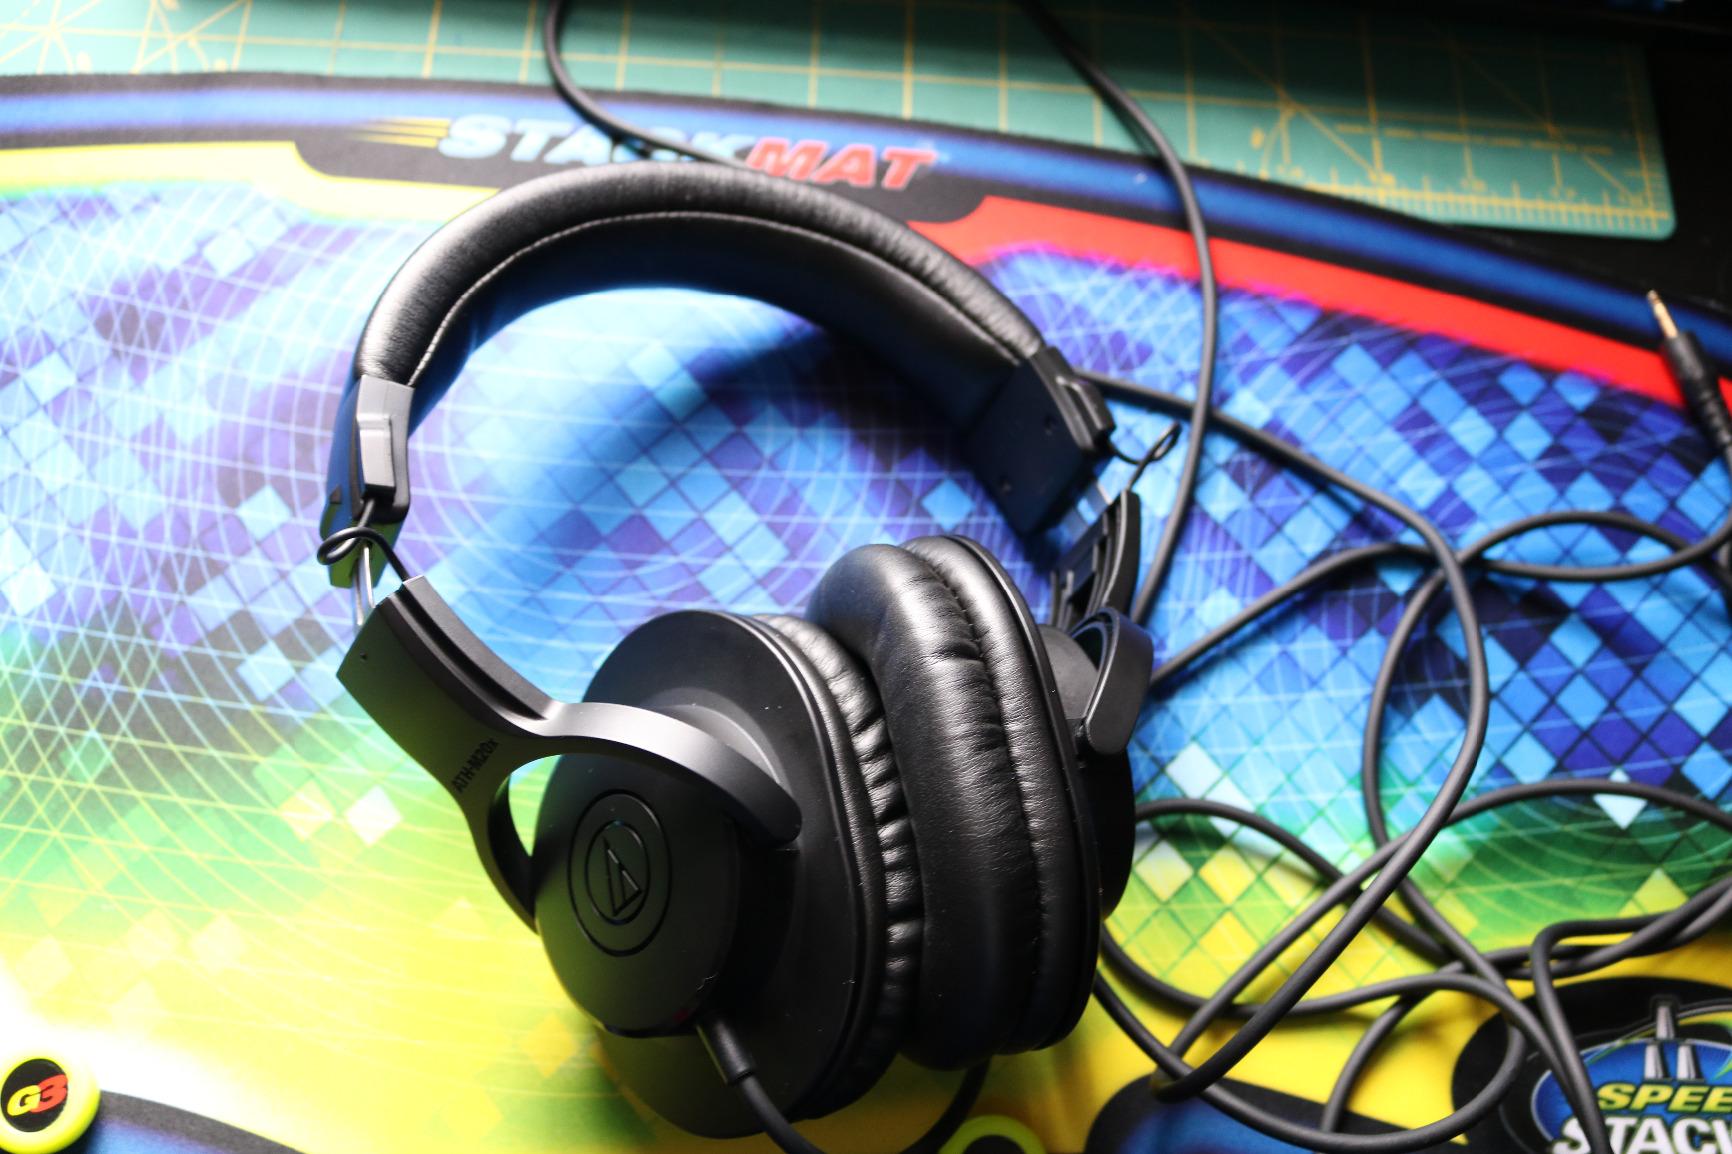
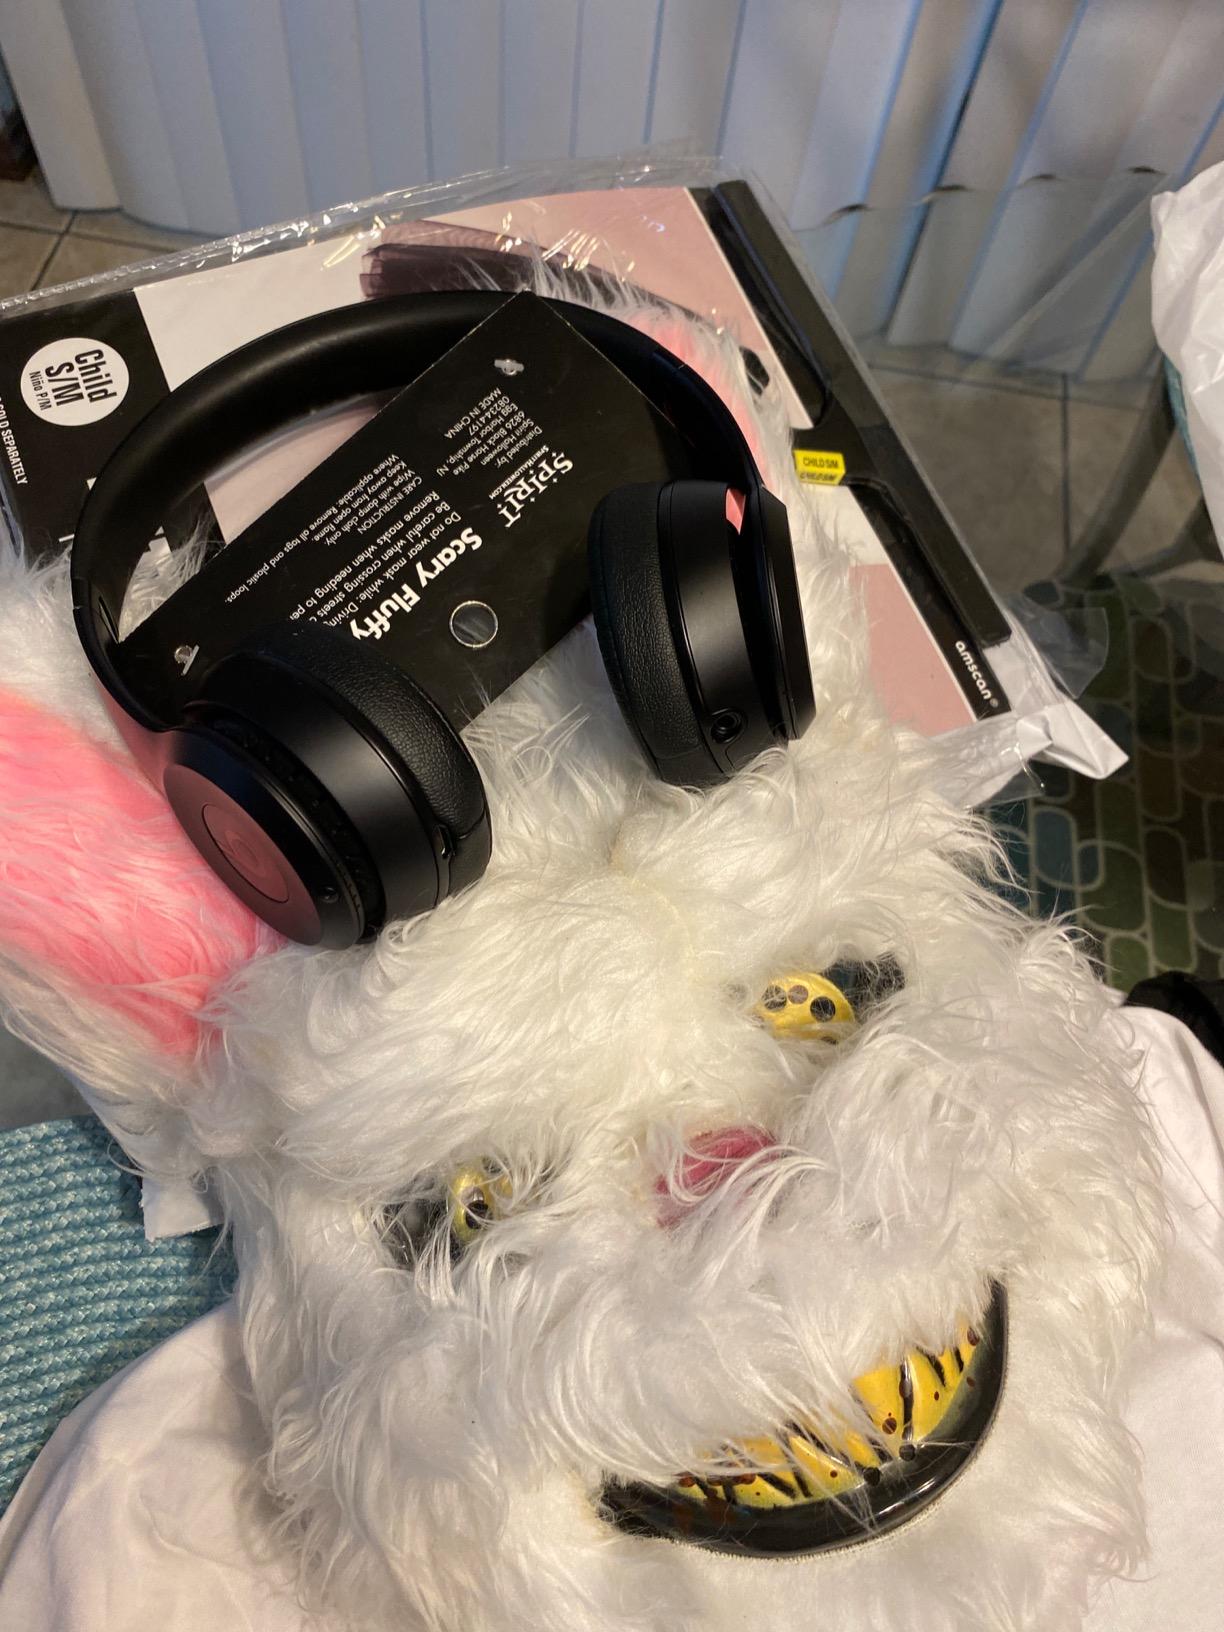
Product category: headphones
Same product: no